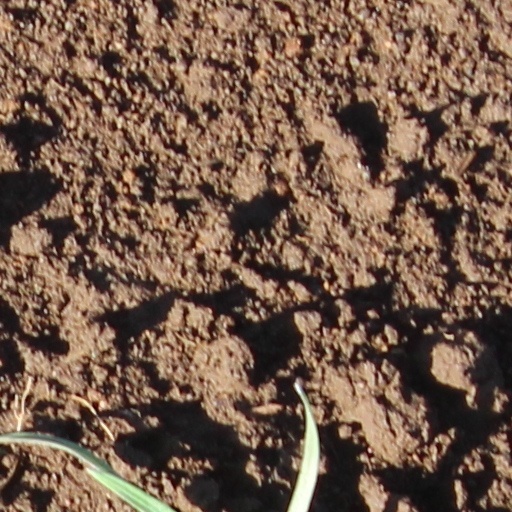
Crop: wheat